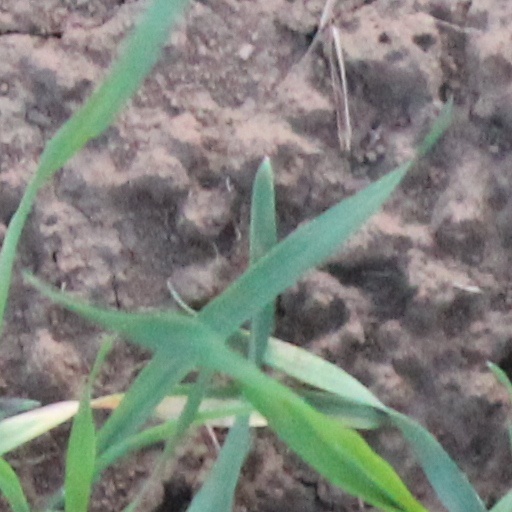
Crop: wheat